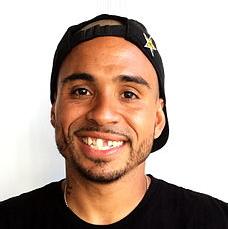
Age: 28